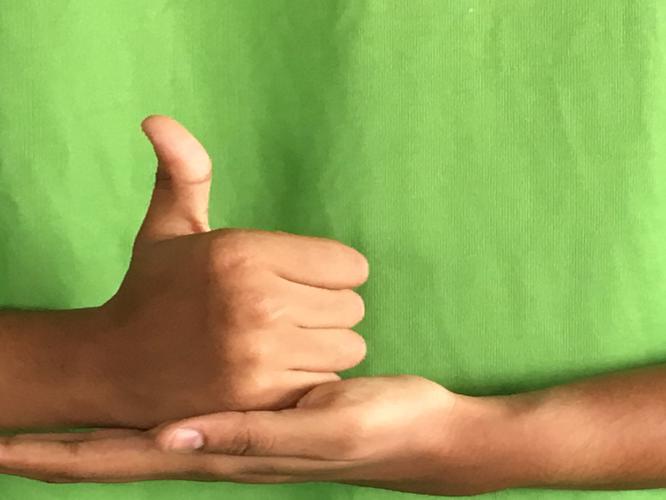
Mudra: Shivalinga
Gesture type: double_hand